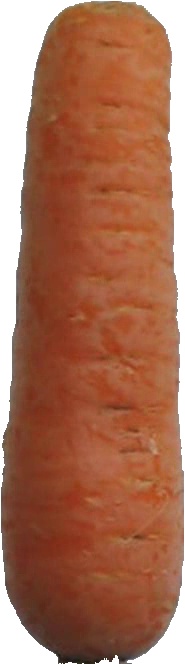
Label: carrot_1